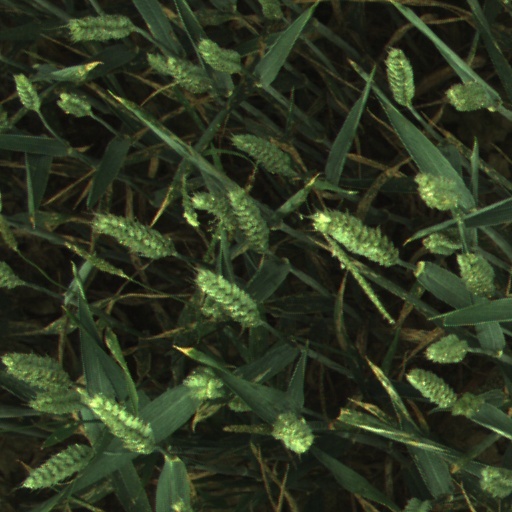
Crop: wheat